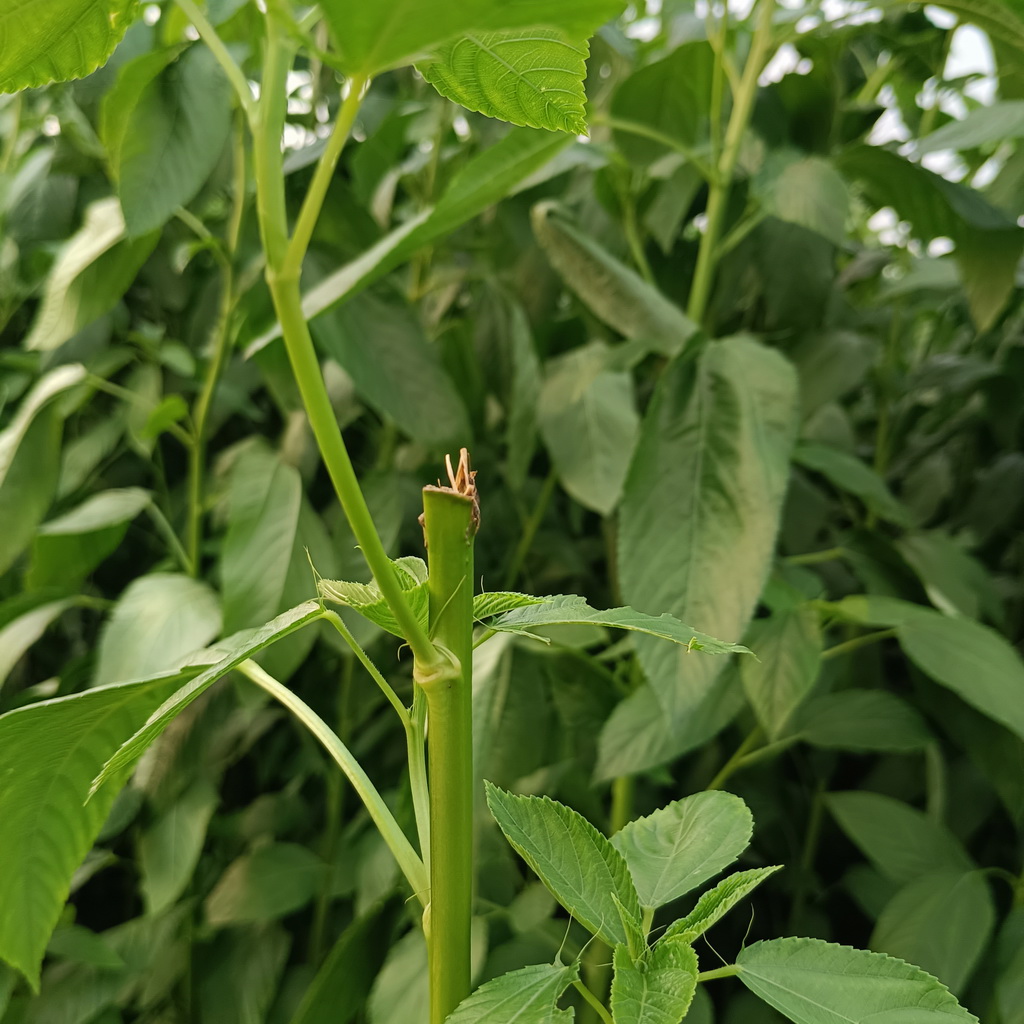
Label: Stem Soft Rot